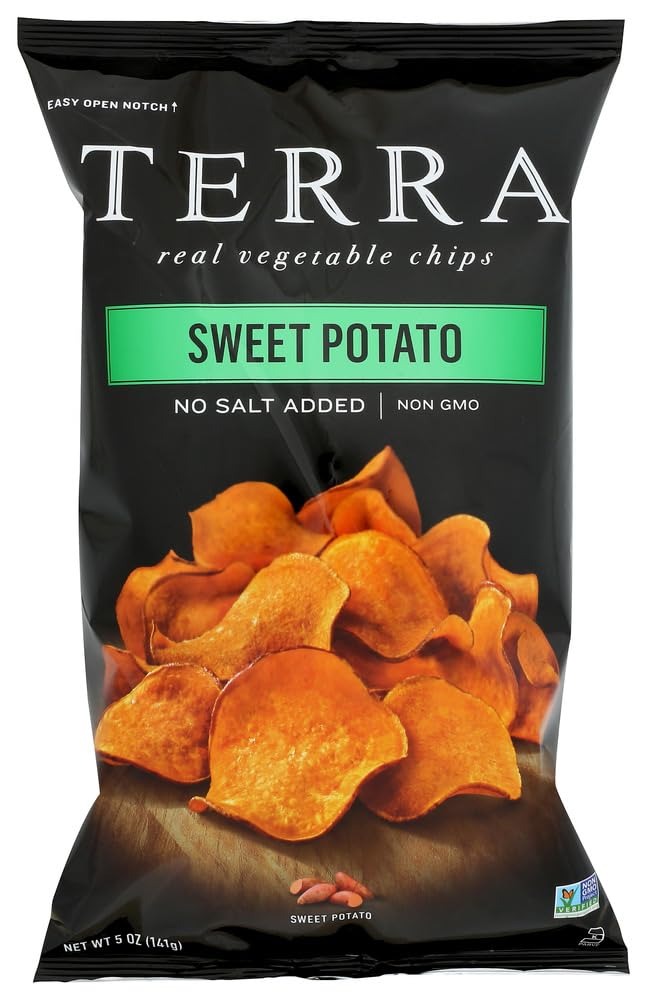
Item Name: TERRA Sweet Potato Chips, No Salt Added, 6 oz. (Pack of 6)
Bullet Point 1: Six 6 oz. bags of Sweet Potato Chips with No Salt Added
Bullet Point 2: Made with real vegetables
Bullet Point 3: Gluten-free and vegan
Bullet Point 4: Kosher and non-GMO Project verified
Bullet Point 5: 0mg of cholesterol and 0g of trans fat and no artificial flavors or artificial preservatives
Value: 36.0
Unit: Ounce

Price: 4.19